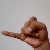
The image shows a hand gesture representing the letter 'J' in Indian Sign Language.